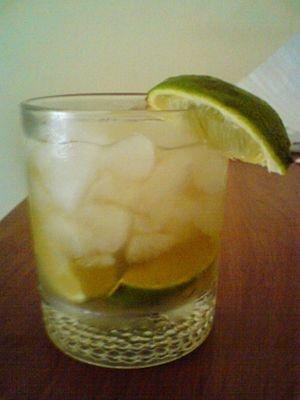
La caïpiroska ou caïpivodka est un cocktail de la cuisine brésilienne, à base de vodka, de citron vert, et de sucre roux. Variante des caïpirinha du Brésil, ou des ti-punch et daïquiri des Antilles et de Cuba, avec de la vodka à la place du rhum.